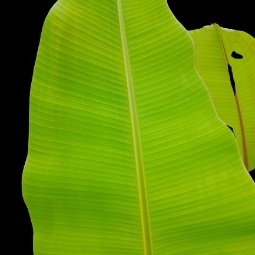
Label: Zinc